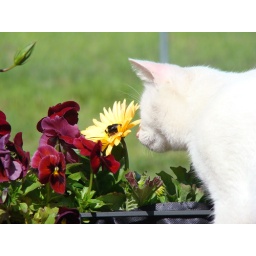
My cat standing guard over his flowers